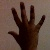
The image shows a hand gesture representing the number 5 in Indian Sign Language.